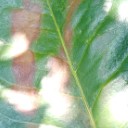
Label: Phoma